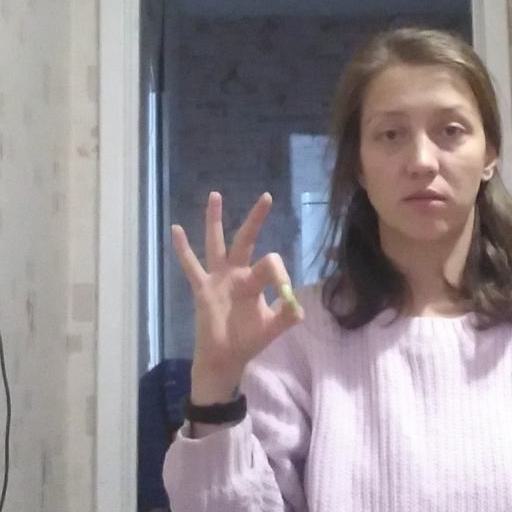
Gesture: ok